Reghan Tumilty

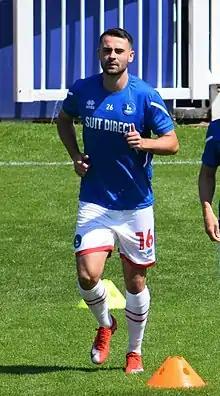
Tumilty warming up for Hartlepool United in 2022

Reghan Tumilty (born 26 February 1997) is a Scottish professional footballer who plays as a defender for side St Johnstone.